Drew Brophy

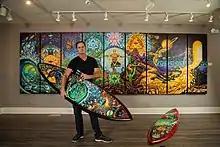
Drew Brophy Retrospective Exhibit at Myrtle Beach Museum of Art 2018

Drew Brophy is an American artist born in 1971. Known as a "surf artist" Brophy is best known for his surfboard paintings and distinctive painting style, using Uni-Posca water-based paint pens.